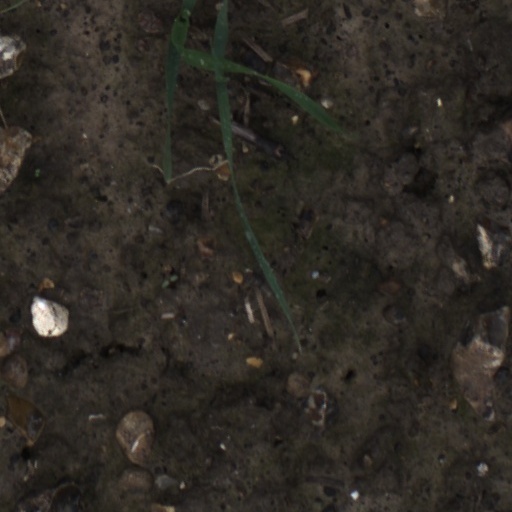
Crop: wheat